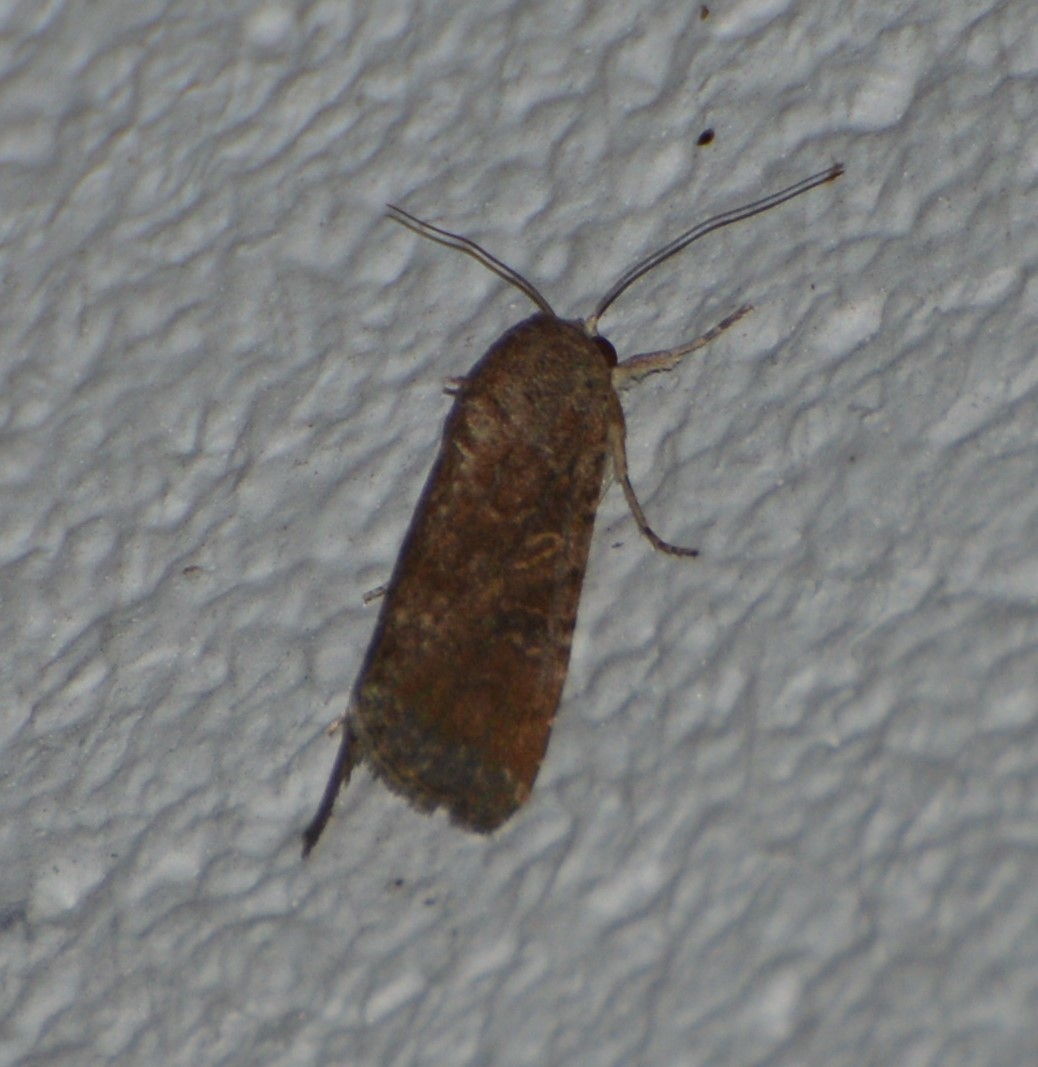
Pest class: cutworms